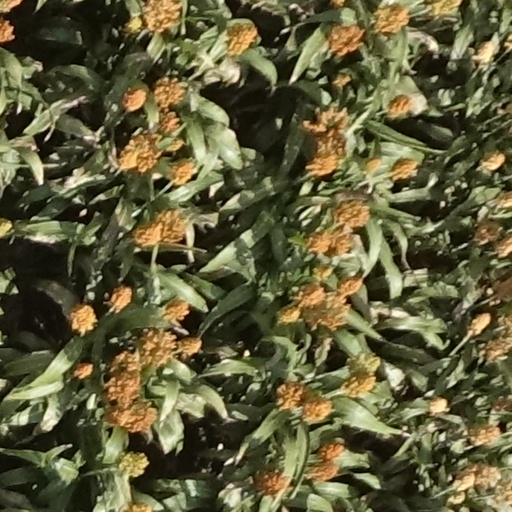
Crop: sorghum